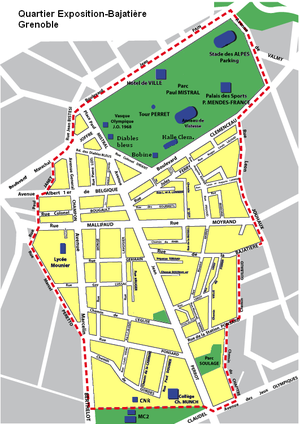
Plan du quartier Exposition-Bajatière - Grenoble (France)
Exposition-Bajatière est le nom d'un quartier situé dans le sud-est de la ville de Grenoble. C'est le seul quartier de la ville bénéficiant d'un gentilé, en effet les documents officiels mentionnent les noms de Bajatièrois et Bajatièroises pour les habitants de ce quartier. Lors des jeux olympiques d'hiver de 1968, le quartier a été le lieu de passage de la flamme olympique le 6 février vers 16 heures, en provenance de l'avenue Albert 1ᵉʳ de Belgique, et pousuivant par l'avenue Marcellin-Berthelot vers le stade olympique de Grenoble.